Mars Hand Lens Imager

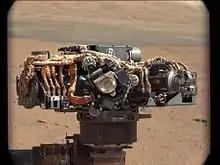
"Curiosity's" Mars Hand Lens Imager (MAHLI) on Mars - Mount Sharp is in the background (September 8, 2012).

Mars Hand Lens Imager (MAHLI) is one of seventeen cameras on the "Curiosity" rover on the Mars Science Laboratory mission.